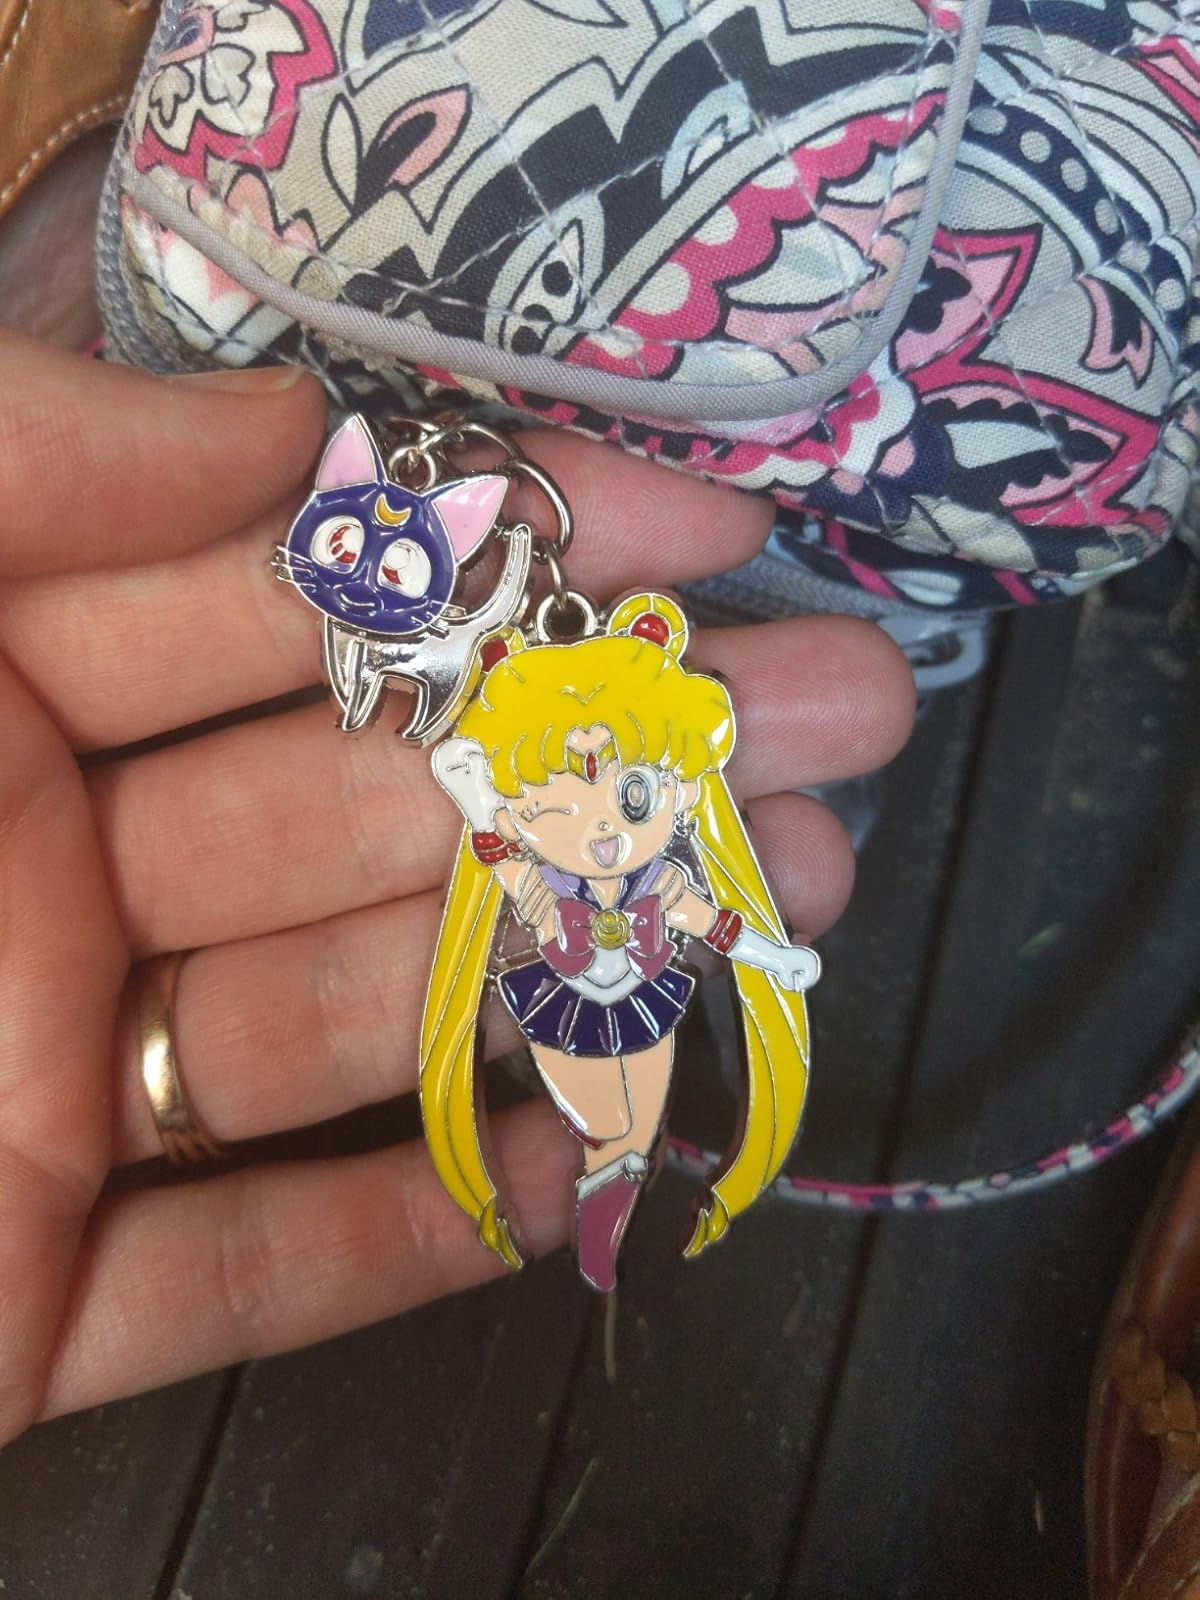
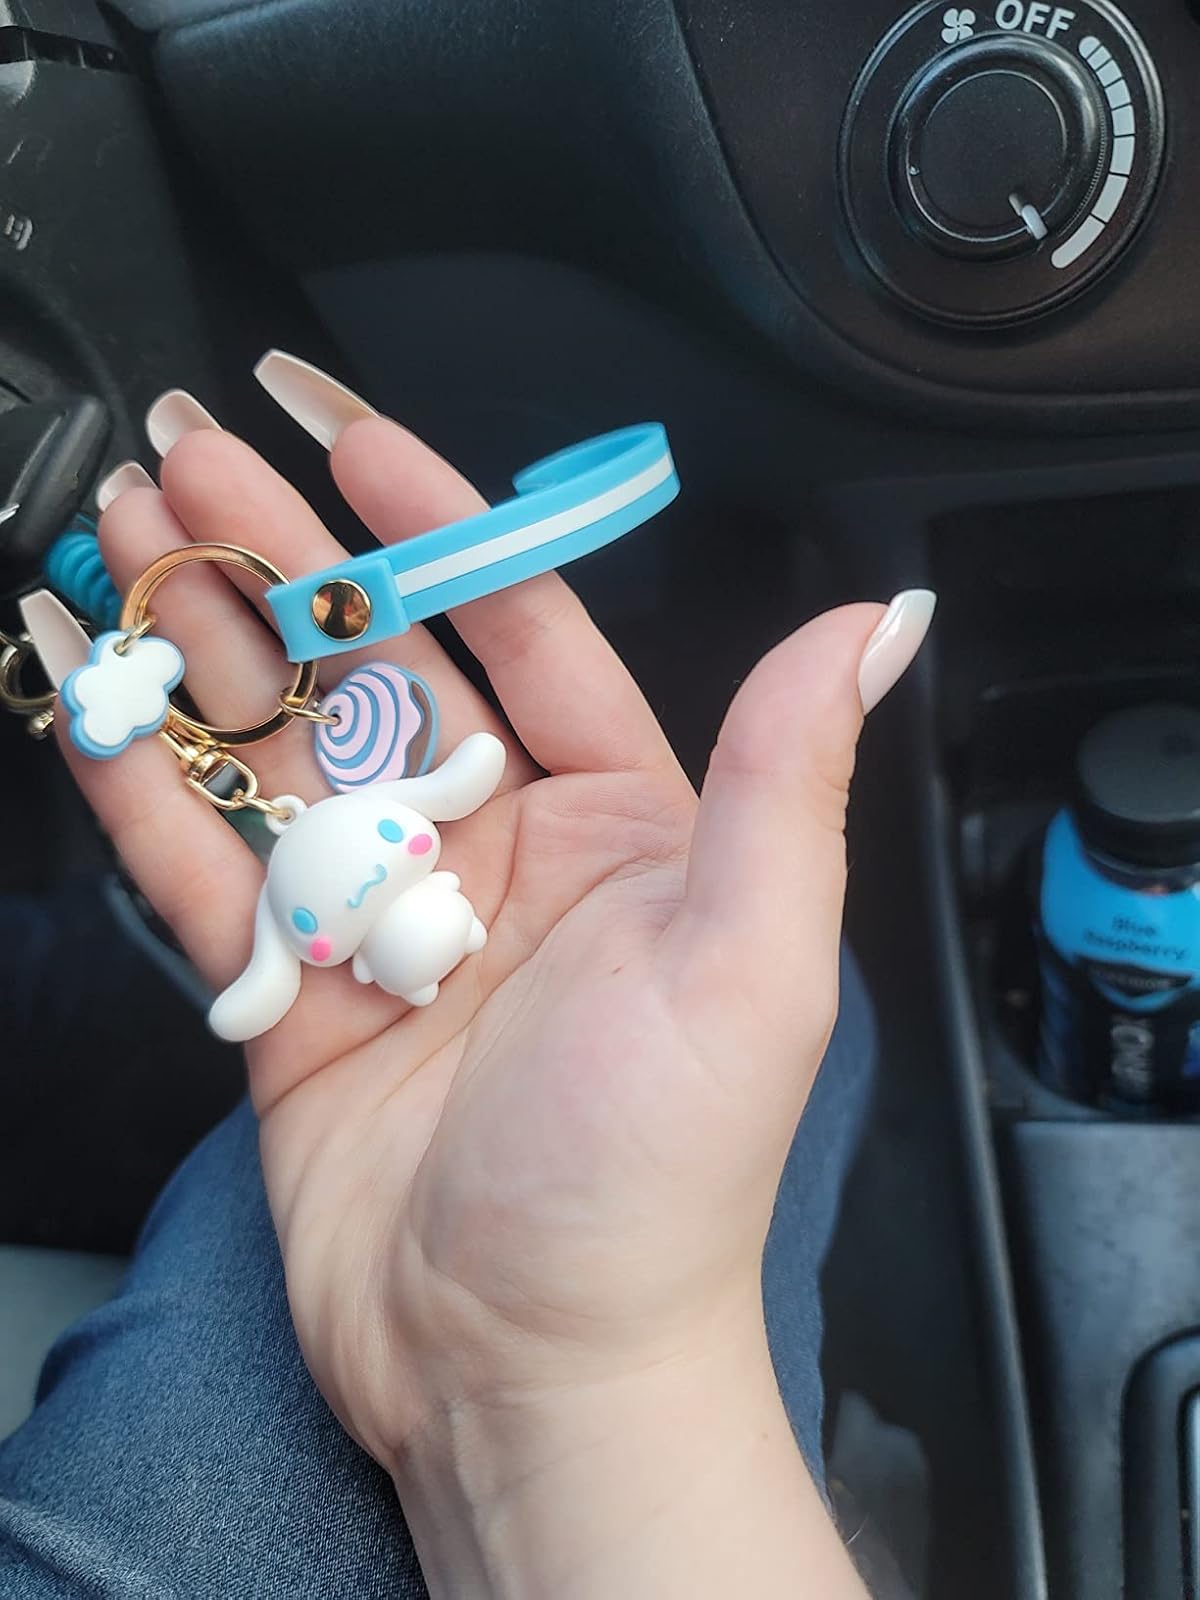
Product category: accessories_keychain
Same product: no